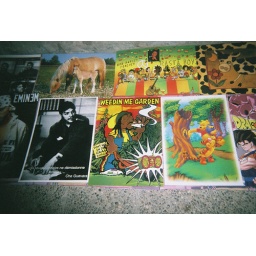
Really funny sign I saw while walking on the boardwalk....or whatever the paved area near the beach is called